Krohn Racing

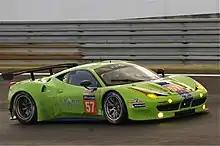
The Krohn Racing Ferrari 458 Italia GT2 at 24 Hours of Le Mans

Krohn Racing competed in a partial IMSA TUDOR schedule with full-time drivers Tracy Krohn and Nic Jönsson, including the four North American Endurance Challenge events within the IMSA schedule, and also the 24 Hours of Le Mans and the 6 Hours of COTA with the WEC.